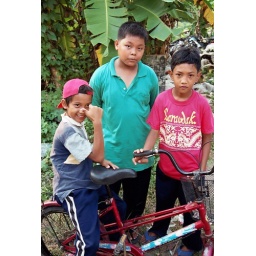
These boys showed us around while we were waiting for the train back home.